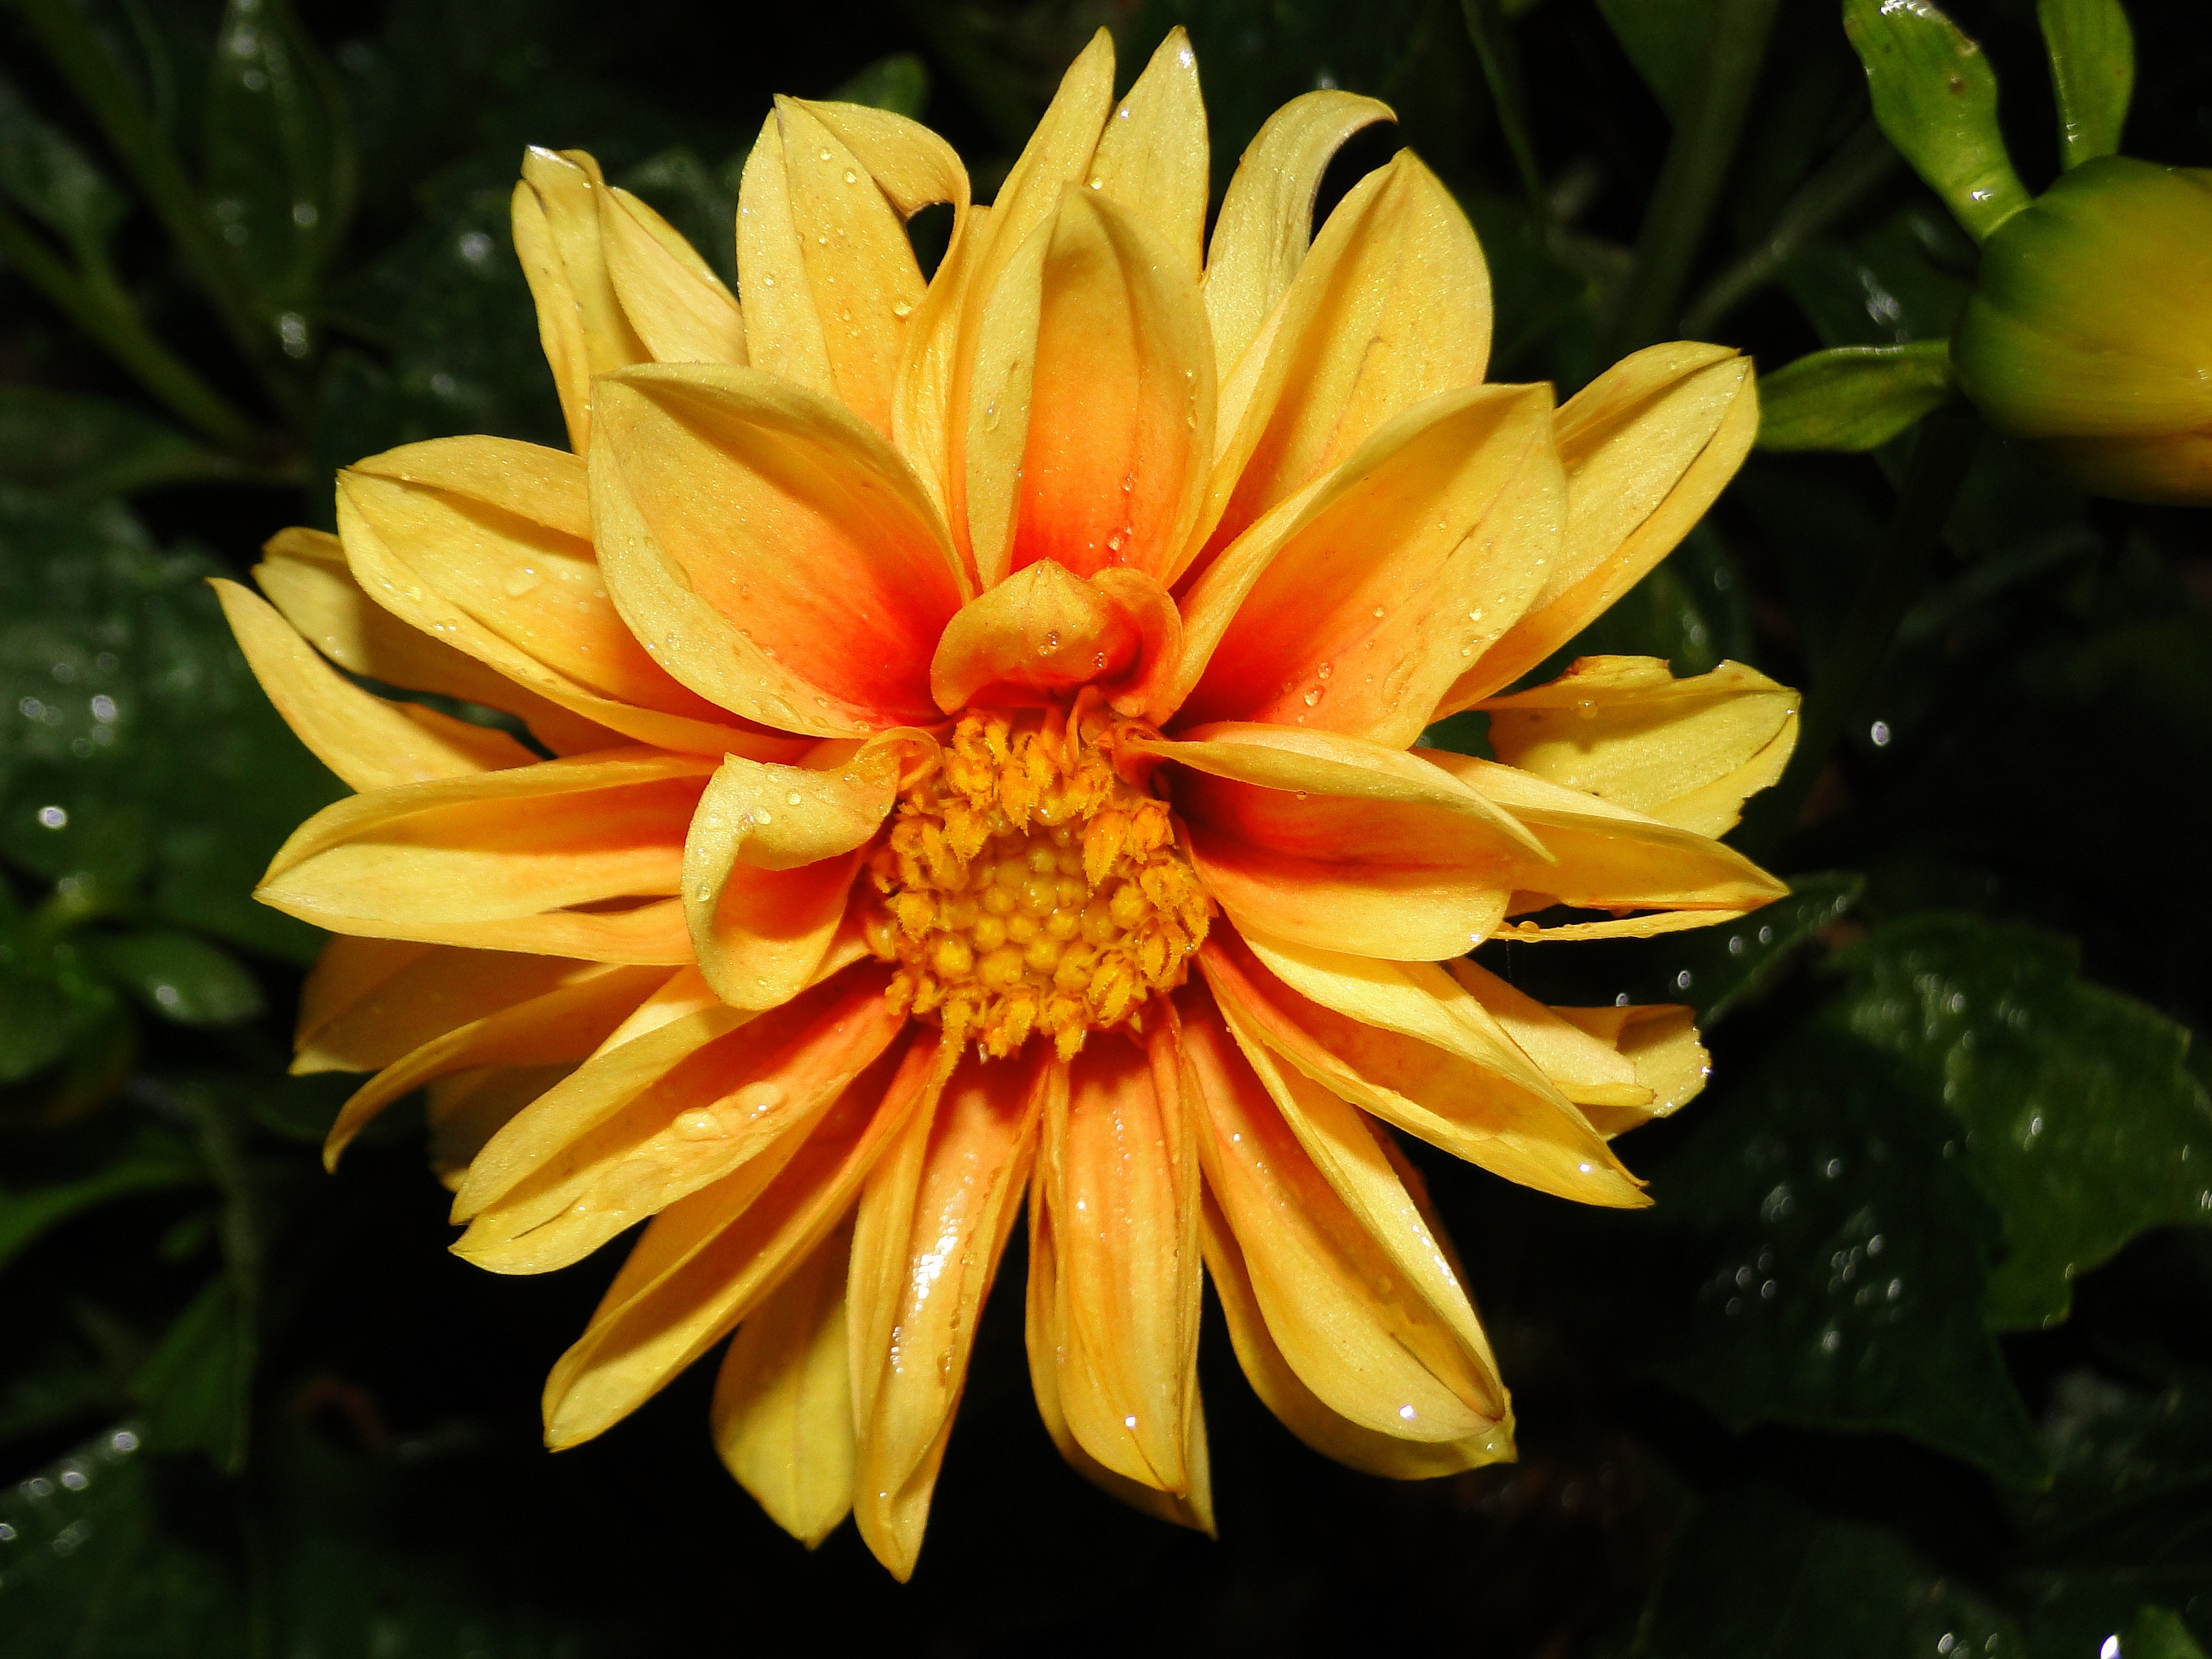
nature, plant, flower, petal, botany, yellow, flora, flowers, dahlia, beauty, macro photography, flowering plant, daisy family, plant stem, land plant, chrysanths